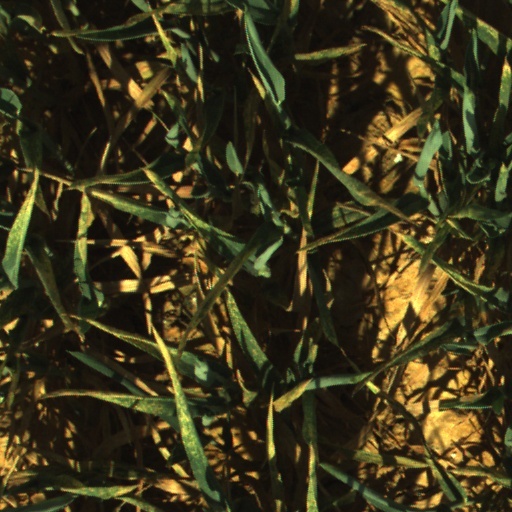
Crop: wheat